Jan Abel Wassenbergh

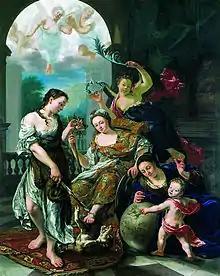
Allegory of good government, 1729, Groninger museum

Jan Abel Wassenbergh (18 January 1689, Groningen – ca. 20 July 1750, Groningen), was an 18th-century painter from the Dutch Republic.